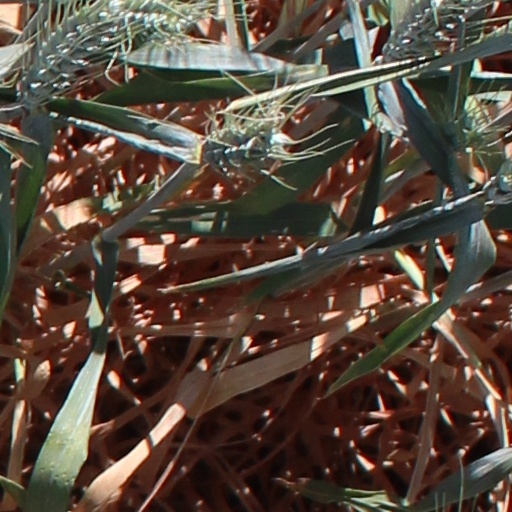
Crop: wheat